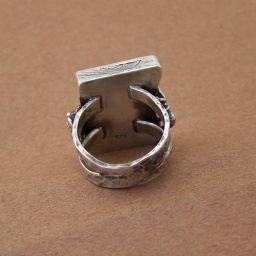
Merlin Oak Magic A tree hugger's ring opal set in sterling silver